Iran national football team

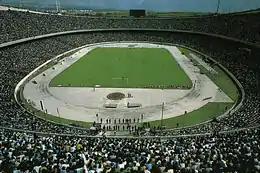
Azadi Stadium, 1991

Iran was the highest-ranked team to be seeded in the 2022 FIFA World Cup qualification, being drawn into the second round where they would deal with two Arab countries, Iraq and Bahrain, along with Cambodia and Hong Kong. Iran, under new Belgian manager Marc Wilmots, began with a 2–0 away win over Hong Kong. After the death of Sahar Khodayari, the 14–0 win over Cambodia allowed select Iranian women to enter the stadium for the first time since the 1979 Islamic Revolution. Their next away encounters against Bahrain and Iraq went on to be consecutive defeats which Iran lost 0–1 and 1–2, respectively. Following two consecutive draws between Iraq and Bahrain, Iran was left with the possibility of being eliminated from the World Cup outright in the second round, leading to the sacking of Marc Wilmots.